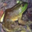
Label: frog